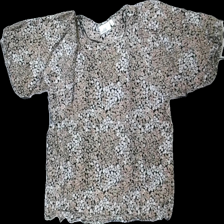
View: front
Type: T-shirt
Category: Ladies
Brand: Isolde
Colors: Brown, Black, Beige, Green
Material: 100% viskos
Pattern: Floral print
Cut: C-collar
Size: M
Season: All
Price range: <50
Recommended usage: Reuse
Description: t-shirt med blomtryck